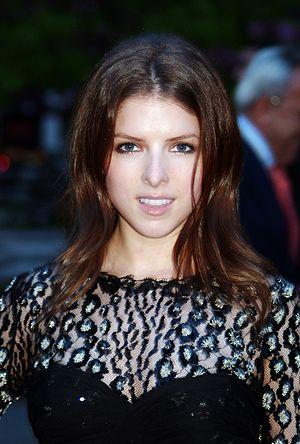
Anna Kendrick, de son vrai nom Anna Cooke Kendrick, est une actrice et chanteuse américaine née le 9 août 1985 à Portland, dans le Maine, aux États-Unis.